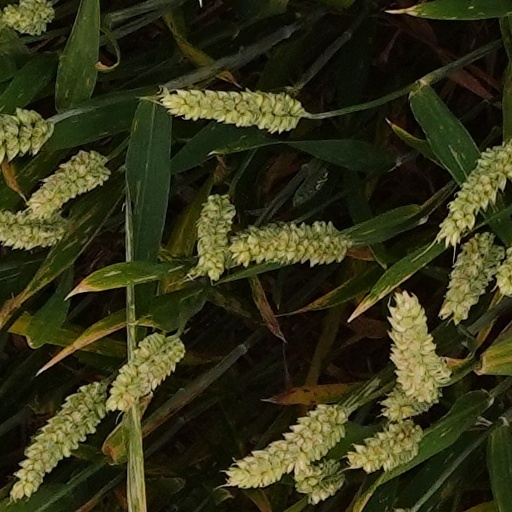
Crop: wheat